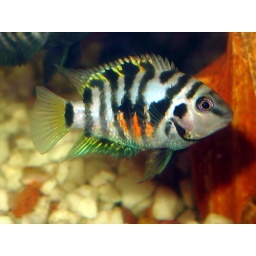
You can tell it is a female by the orange coloration on it's belly and fins